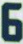
Number: 6